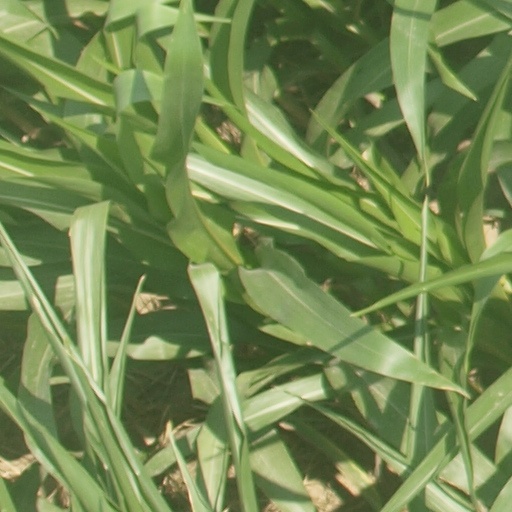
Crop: maize; corn